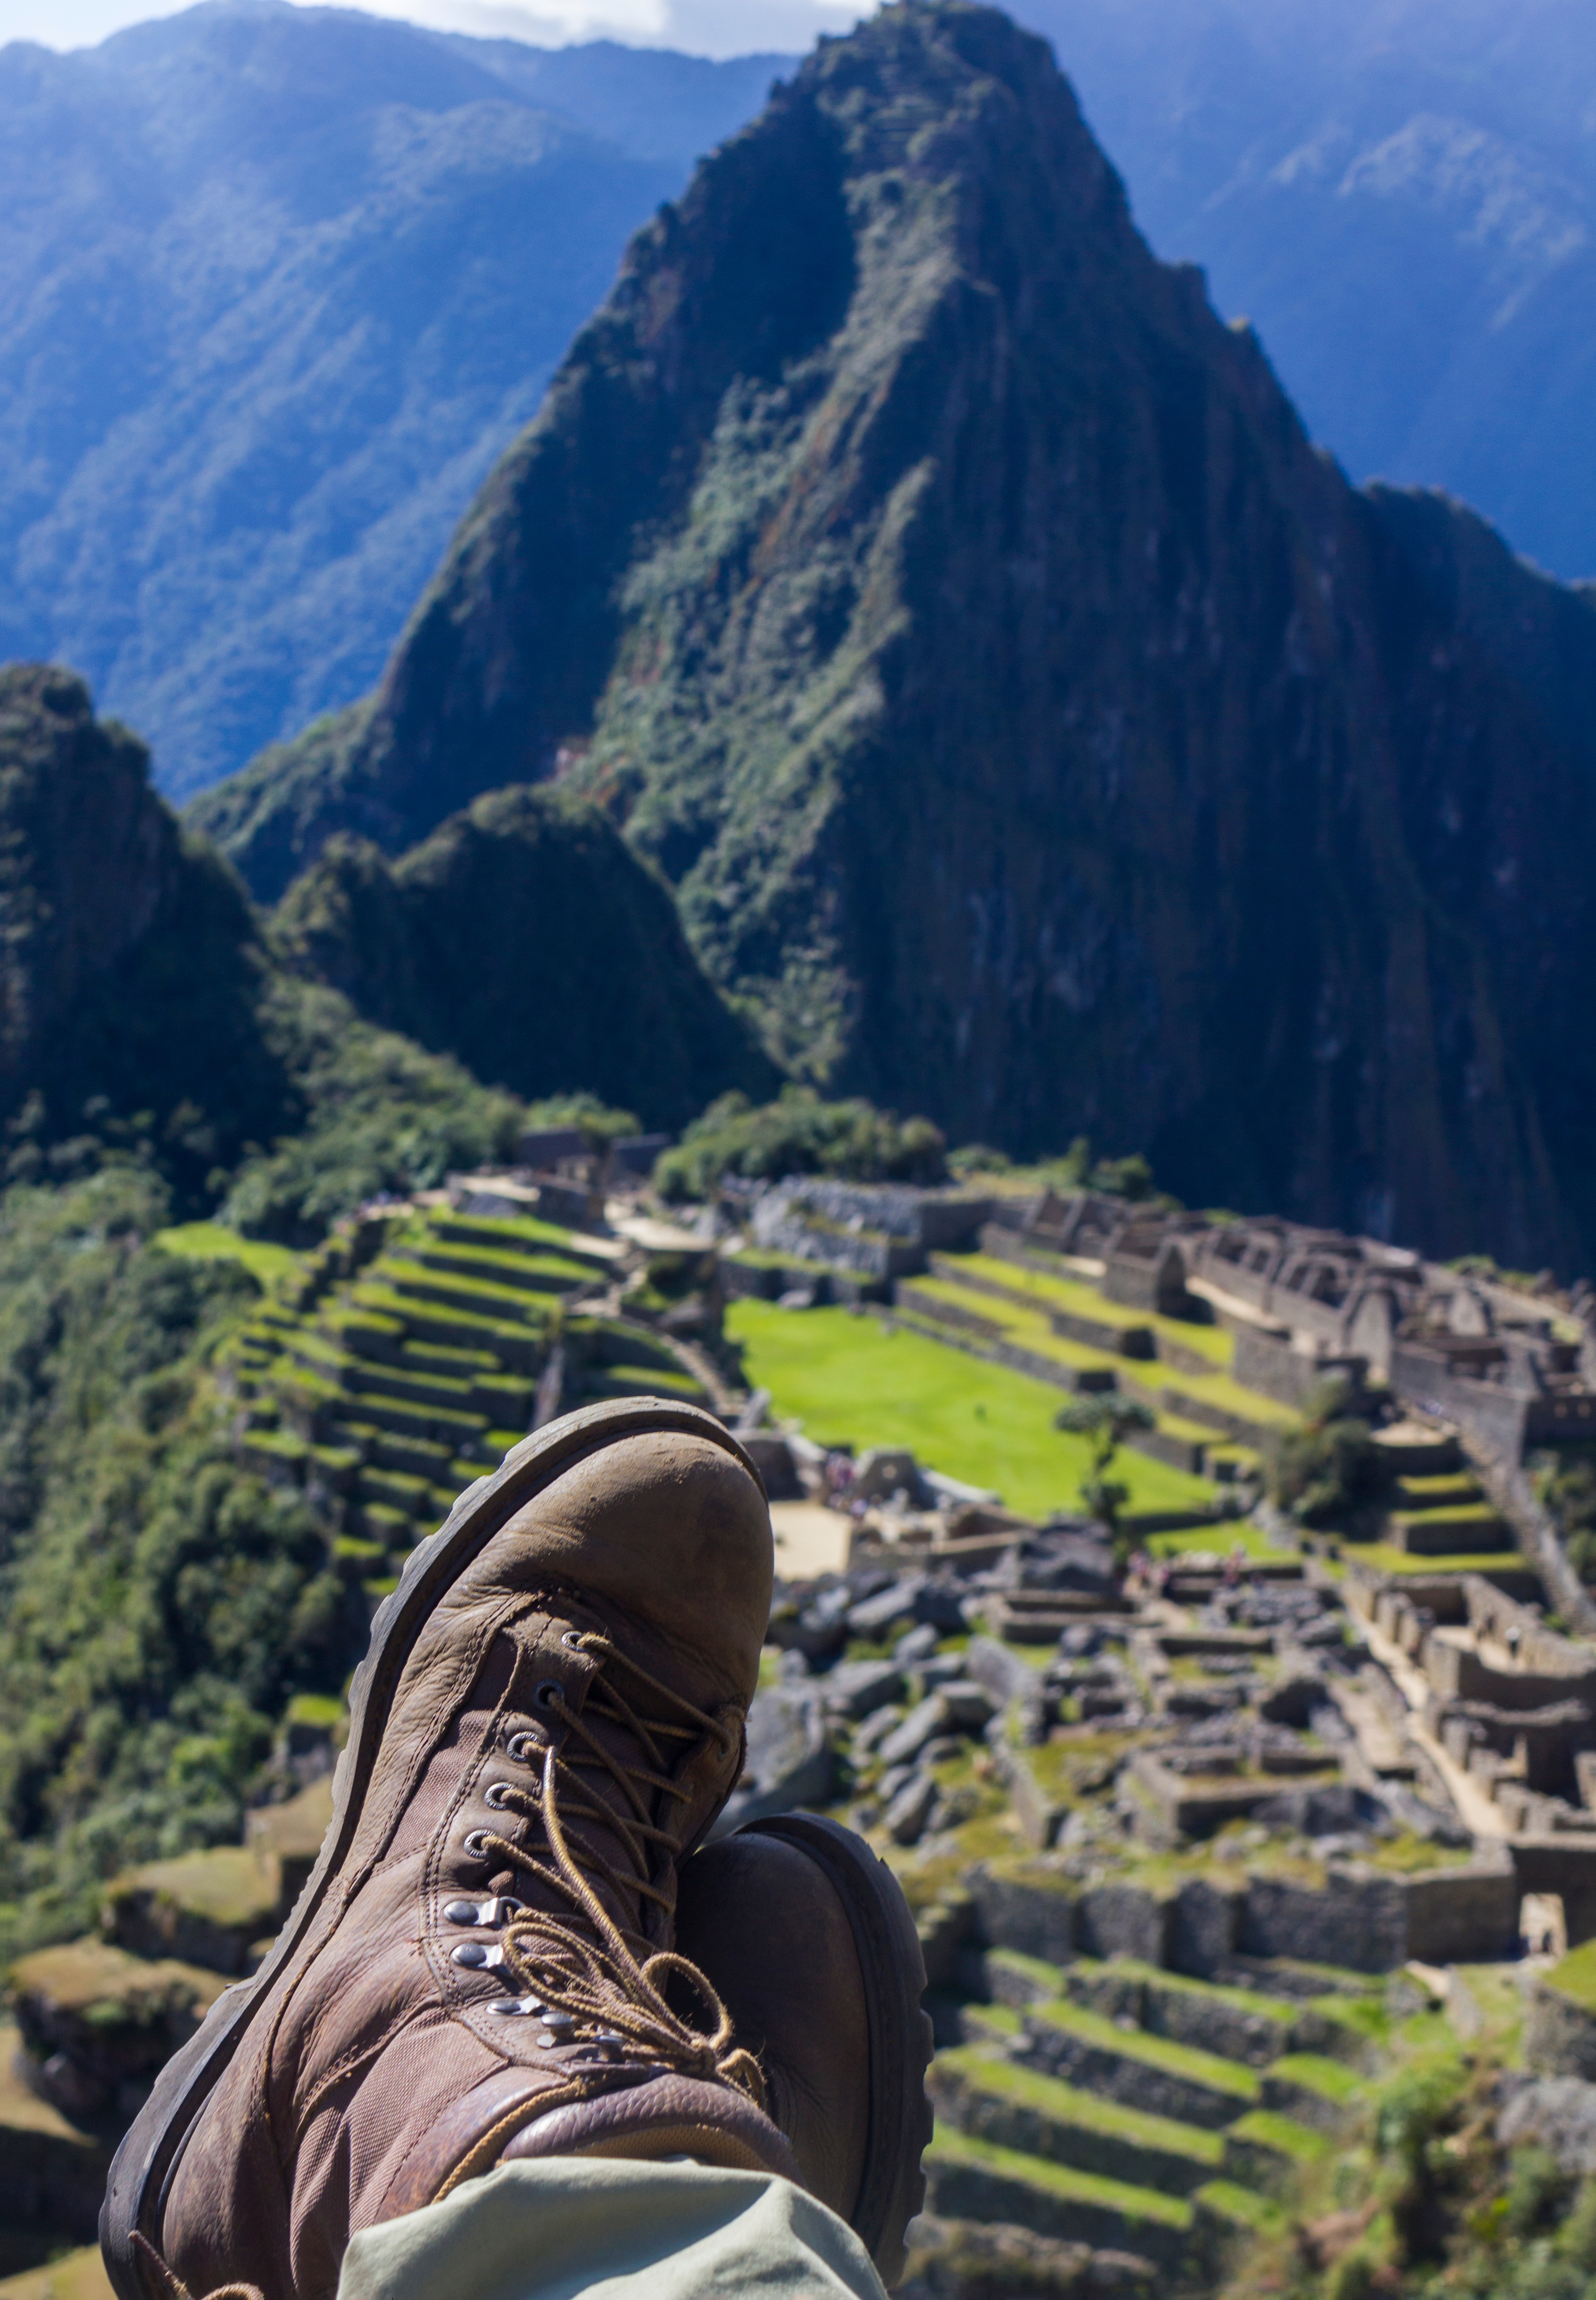
landscape, wilderness, walking, mountain, hiking, adventure, valley, mountain range, vacation, travel, extreme sport, tourism, alps, backpacking, landform, geographical feature, mountainous landforms